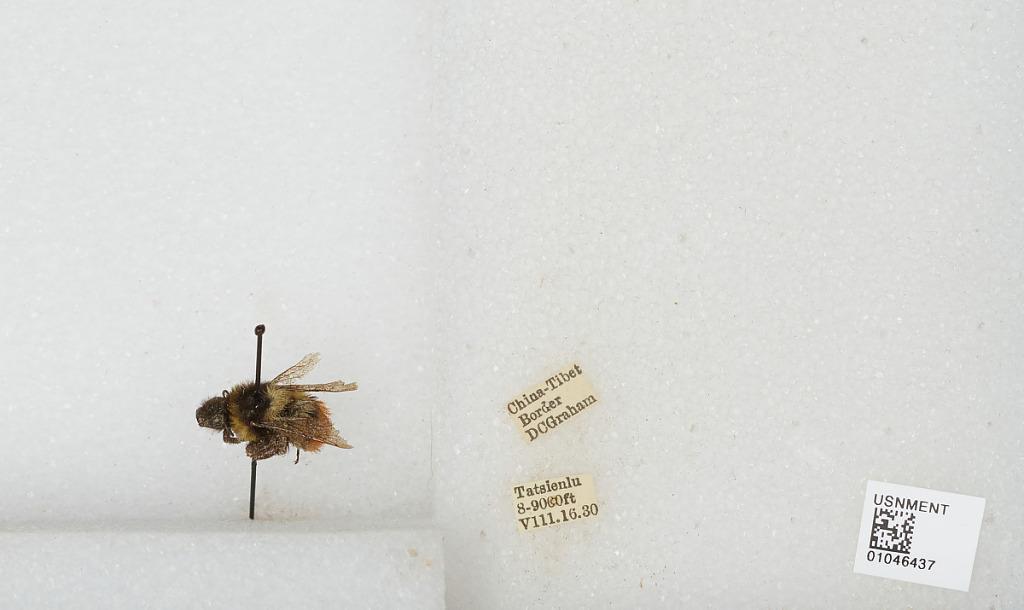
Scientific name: Bombus sp.
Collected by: D. Graham
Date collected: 1930-8-16
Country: China
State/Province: Sichuan
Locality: Kangding, China-Tibet border